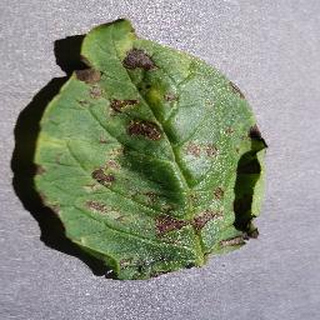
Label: potato_early_blight